Into Mischief

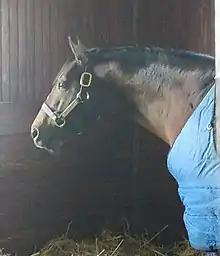
Into Mischief at Spendthrift Farm

Into Mischief (foaled March 28, 2005) is a retired American Thoroughbred racehorse and active sire. During his racing career, he won three of six starts including the CashCall Futurity. Since his retirement, he has developed into an outstanding sire, leading the North American sire list in 2019, 2020, 2021, 2022, 2023, and 2024. His offspring include Authentic (2020 American Horse of the Year), Mandaloun (2021 Kentucky Derby), Life Is Good (Breeders' Cup Dirt Mile), Covfefe (female sprint Champion) and Sovereignty (2025 Kentucky Derby and Belmont Stakes).